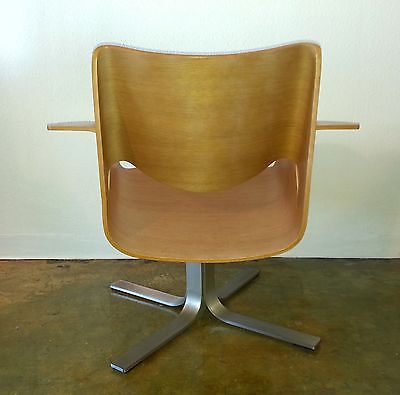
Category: chair